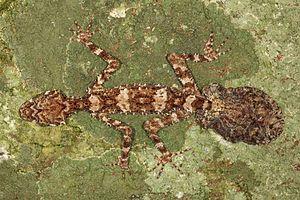
Saltuarius eximius est une espèce de geckos de la famille des Carphodactylidae.